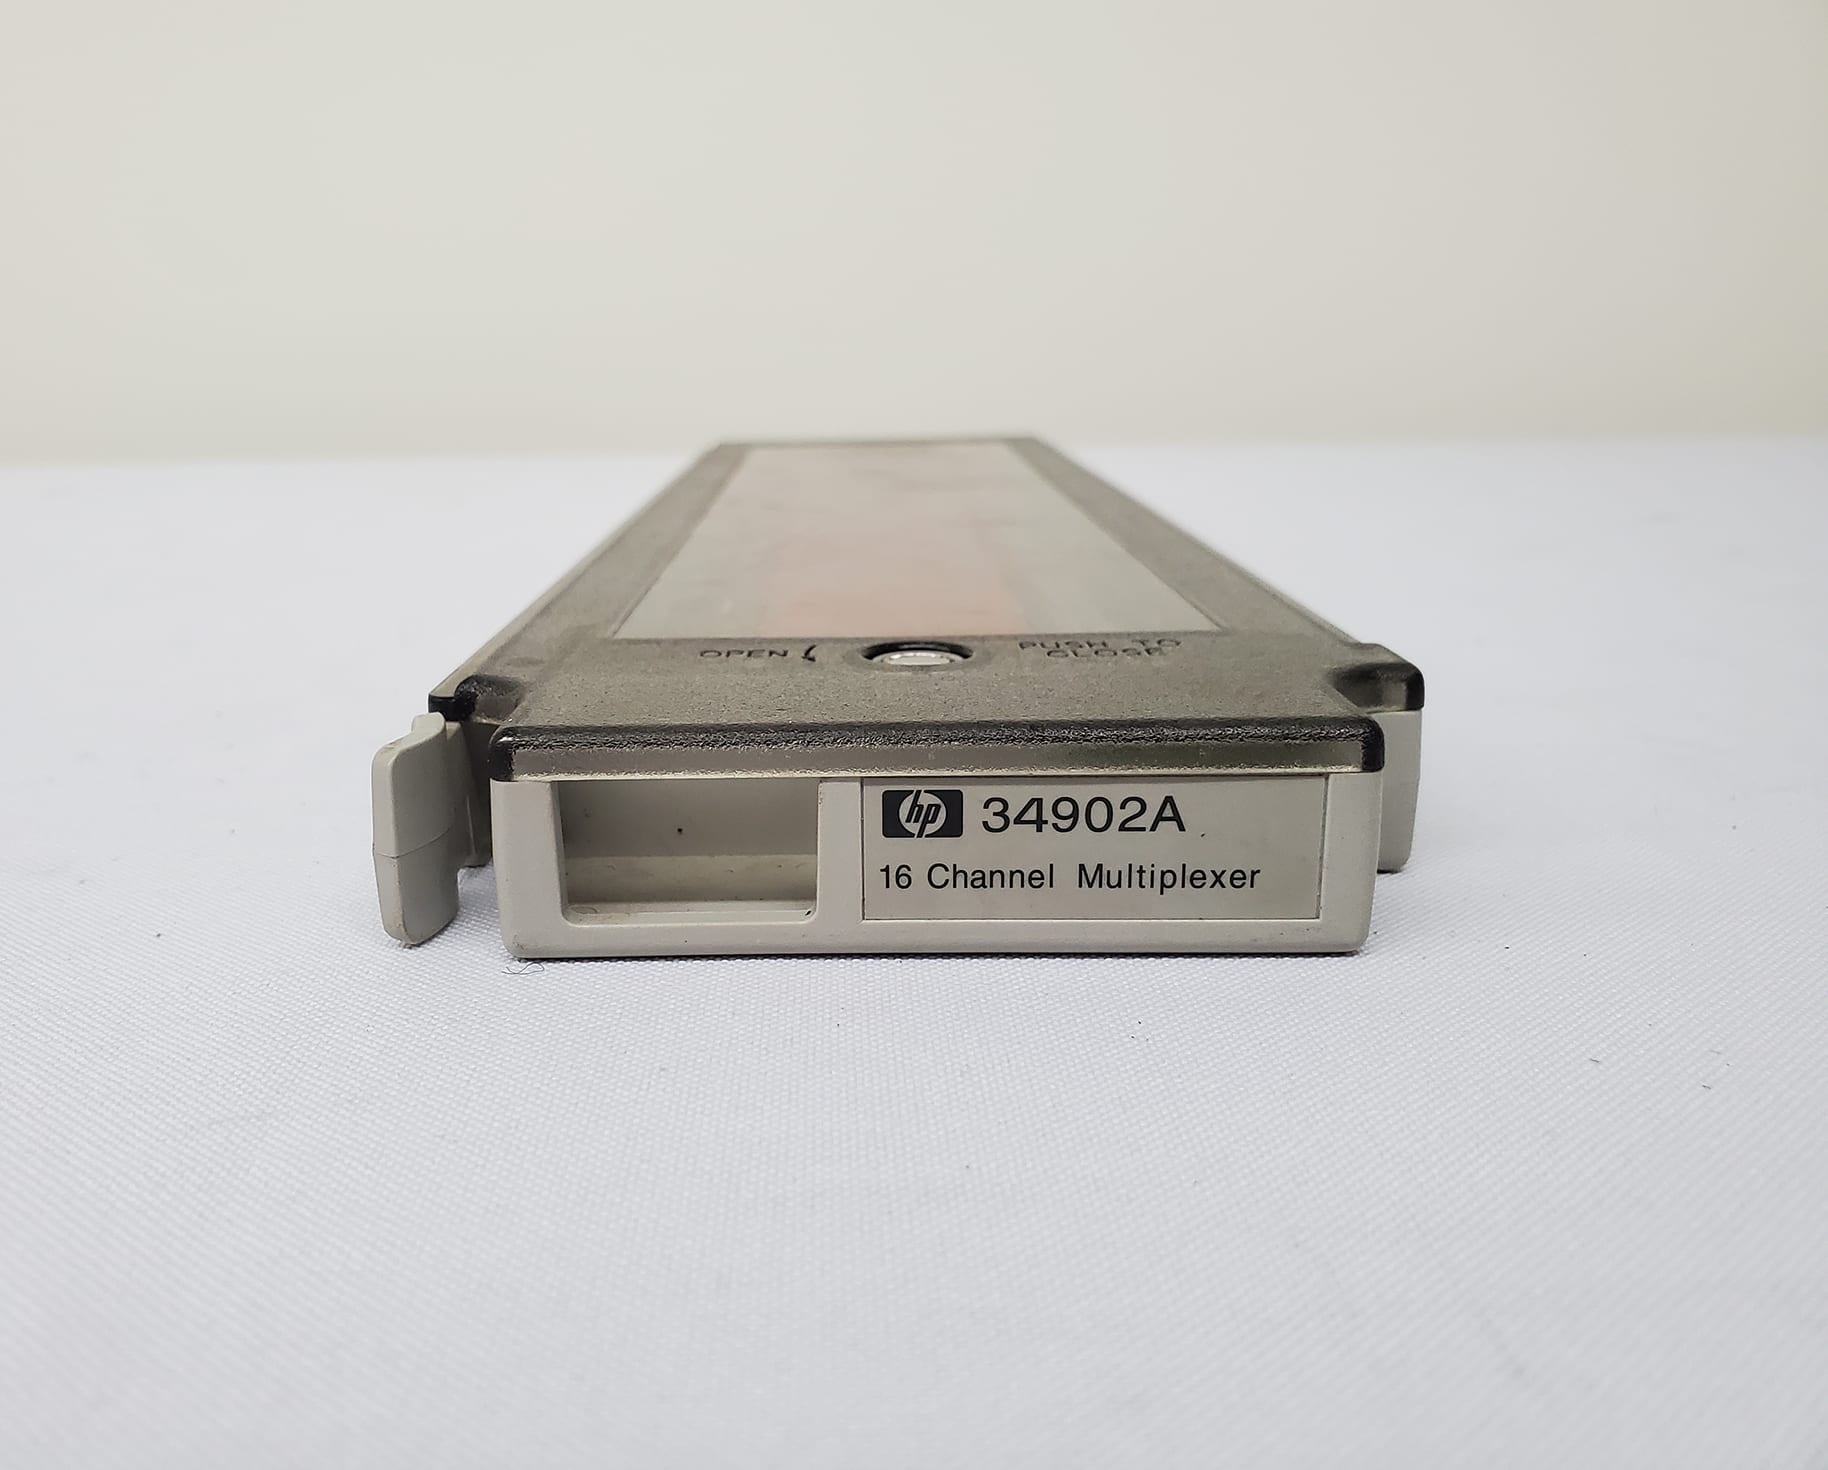
Agilent 34902 A Multiplexer
Agilent 34902 A Multiplexer 16 Channel
Brand: Bridge Tronic Global
Category: Electronics > Video > Video Multiplexers